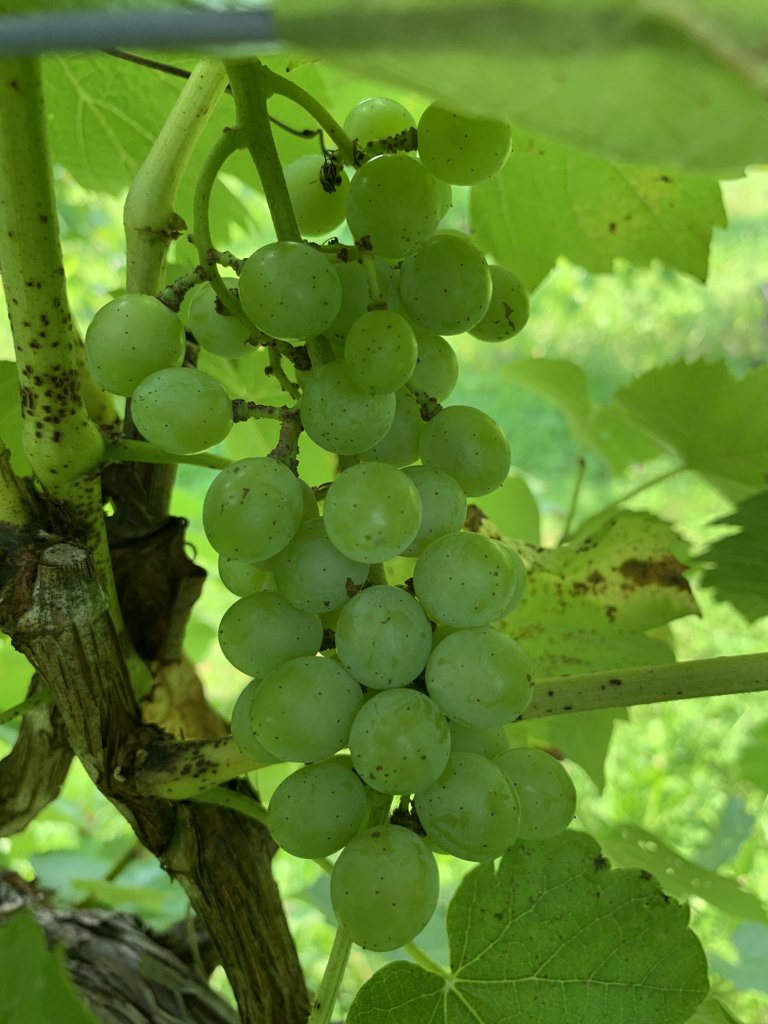
Berries visible: 37
Grape clusters: 1